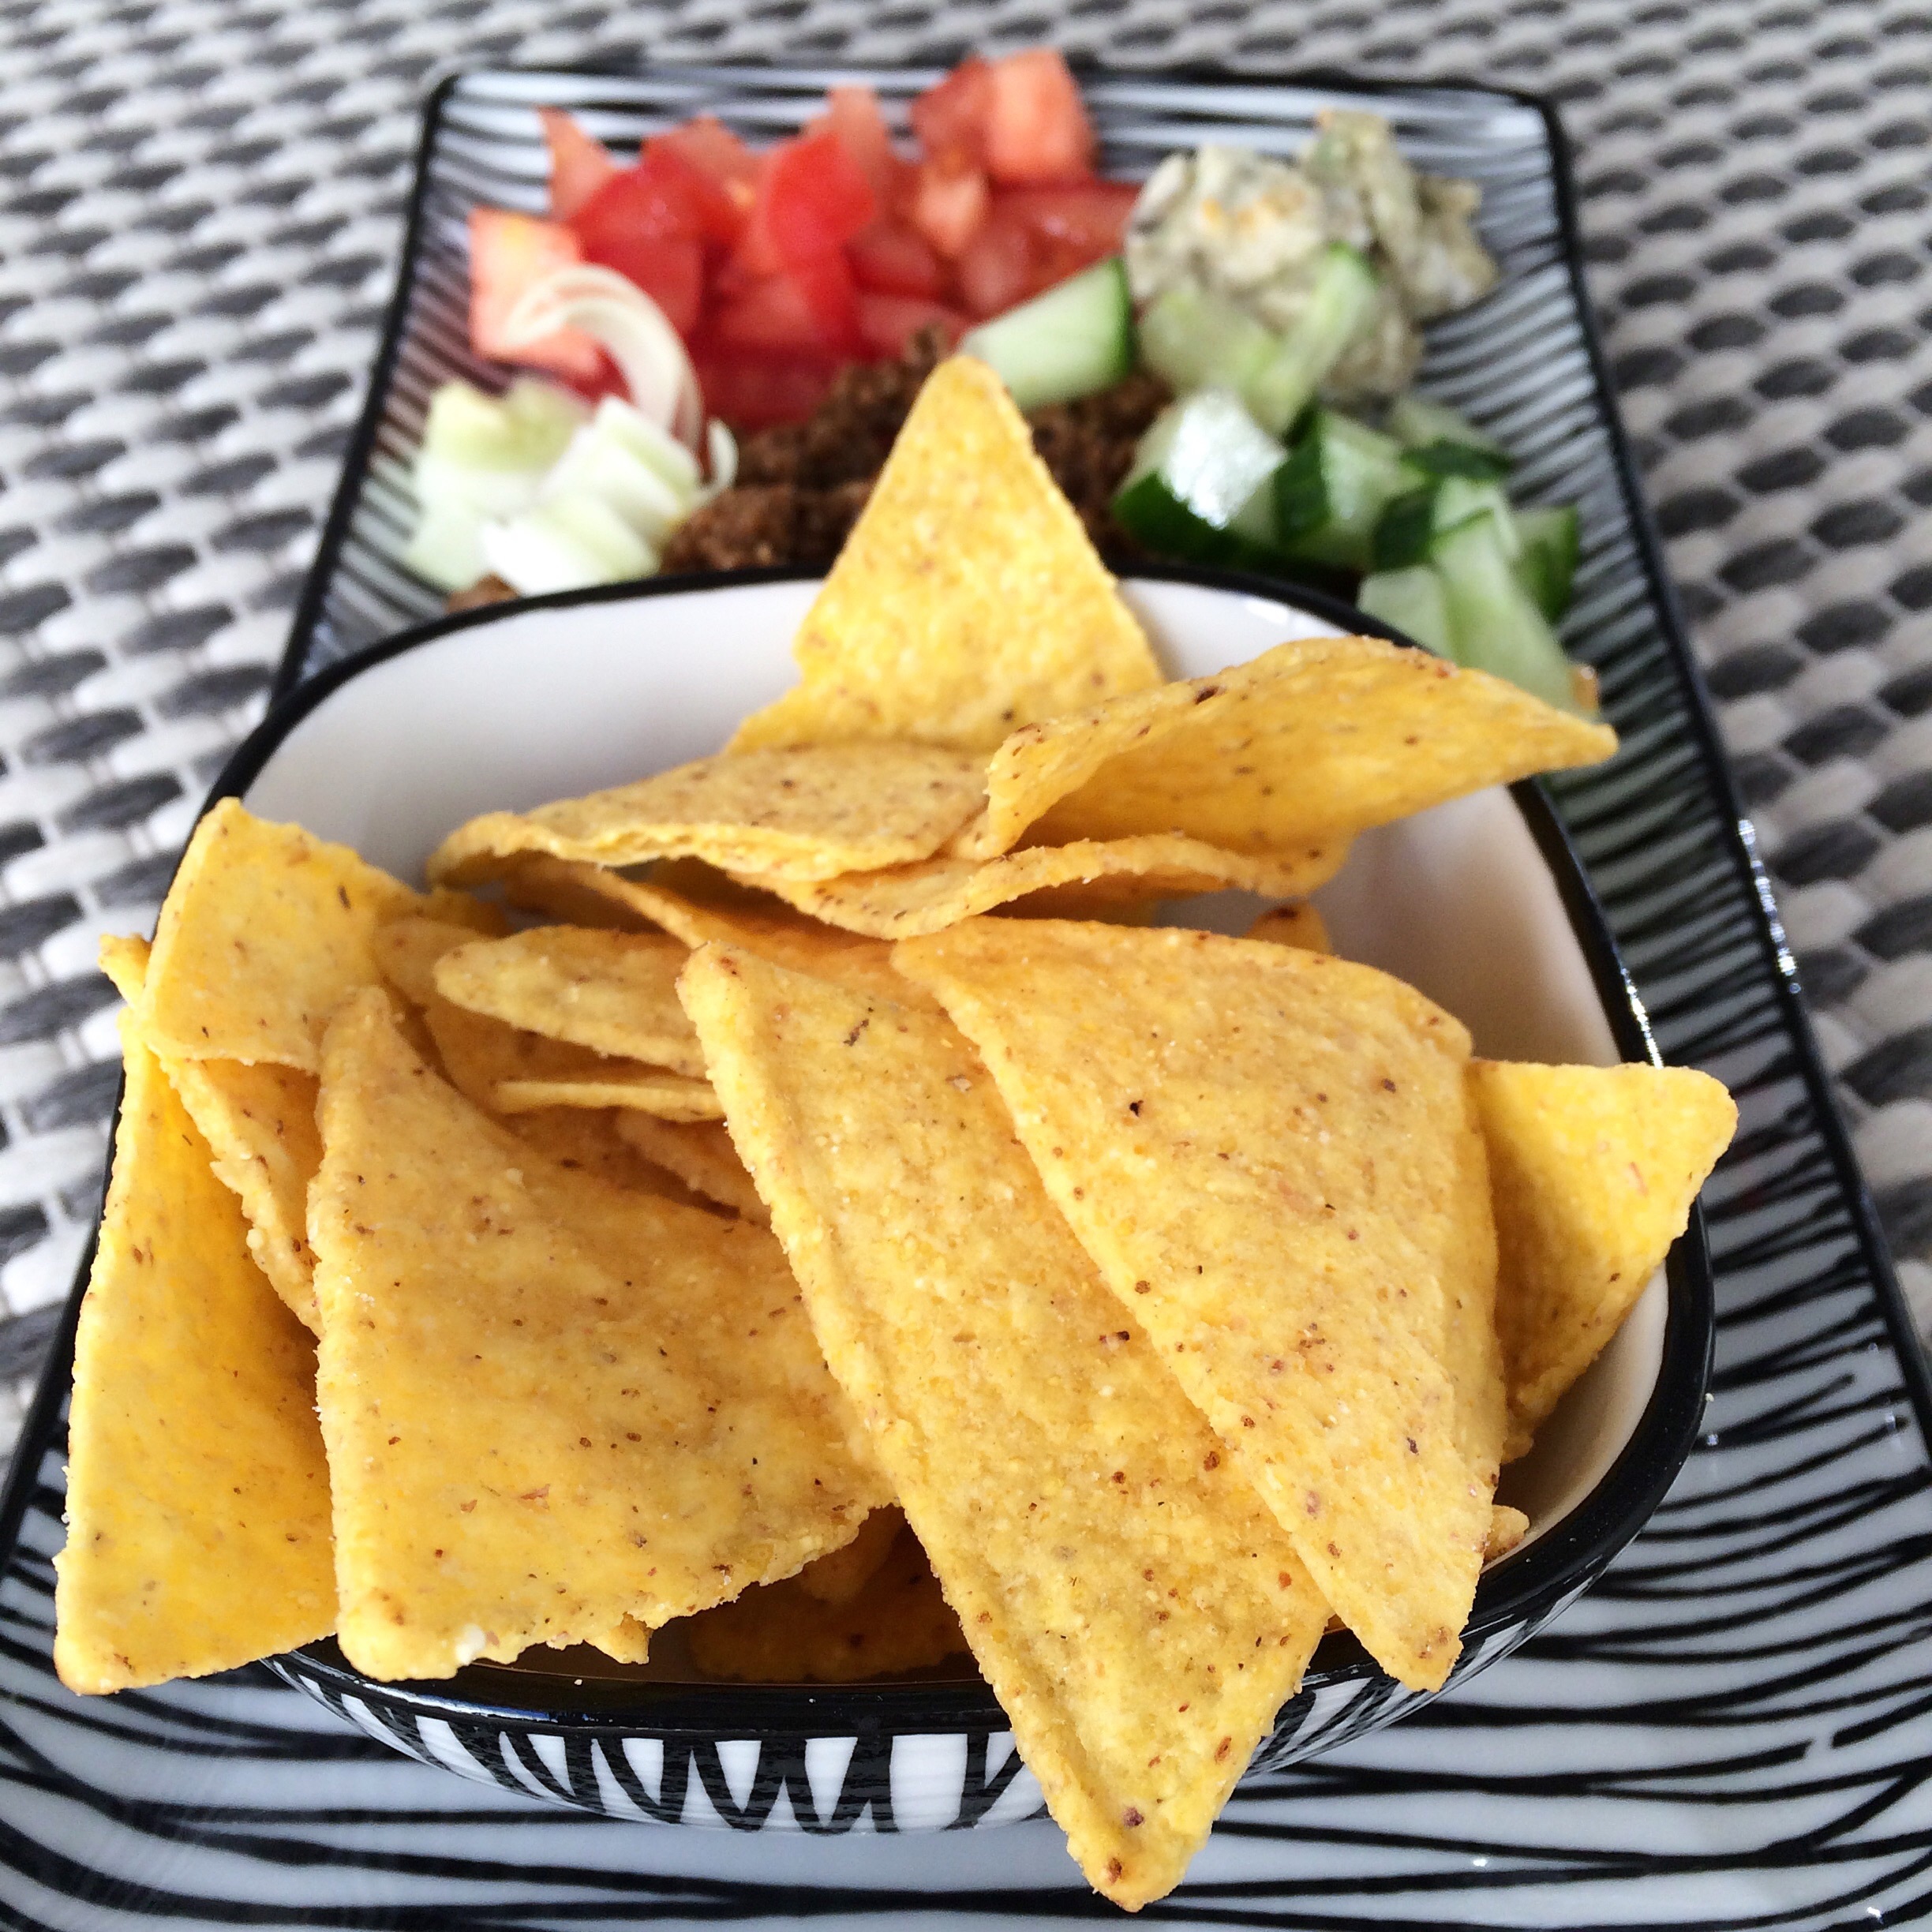
dish, meal, food, produce, breakfast, cuisine, tacos, vegetarian food, organic, chips, baked goods, junk food, nachos, quesadilla, organic food, snack food, flatbread, tortilla chip, fredagsmys, texmex